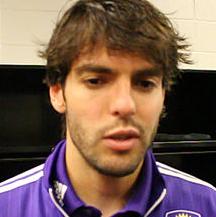
Age: 32